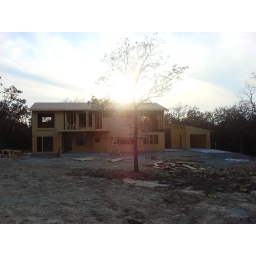
Front of the house showing the first bay window roughed in. Roof deck is on now too. Photo by Owner.